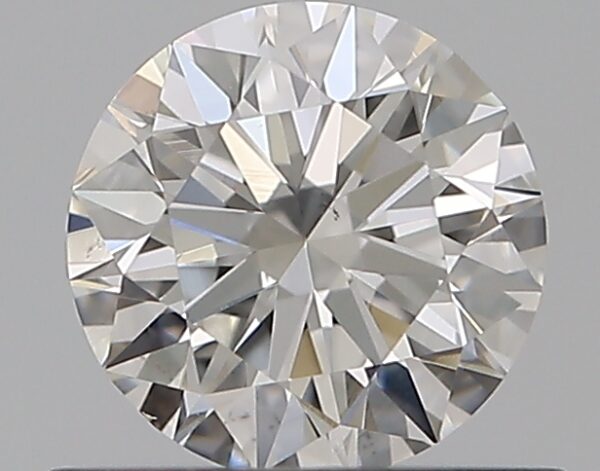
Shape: round
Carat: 0.5
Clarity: VS1
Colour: G
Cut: EX
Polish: EX
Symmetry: EX
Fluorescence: N
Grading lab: GIA
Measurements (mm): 5.03 x 5.06 x 3.12